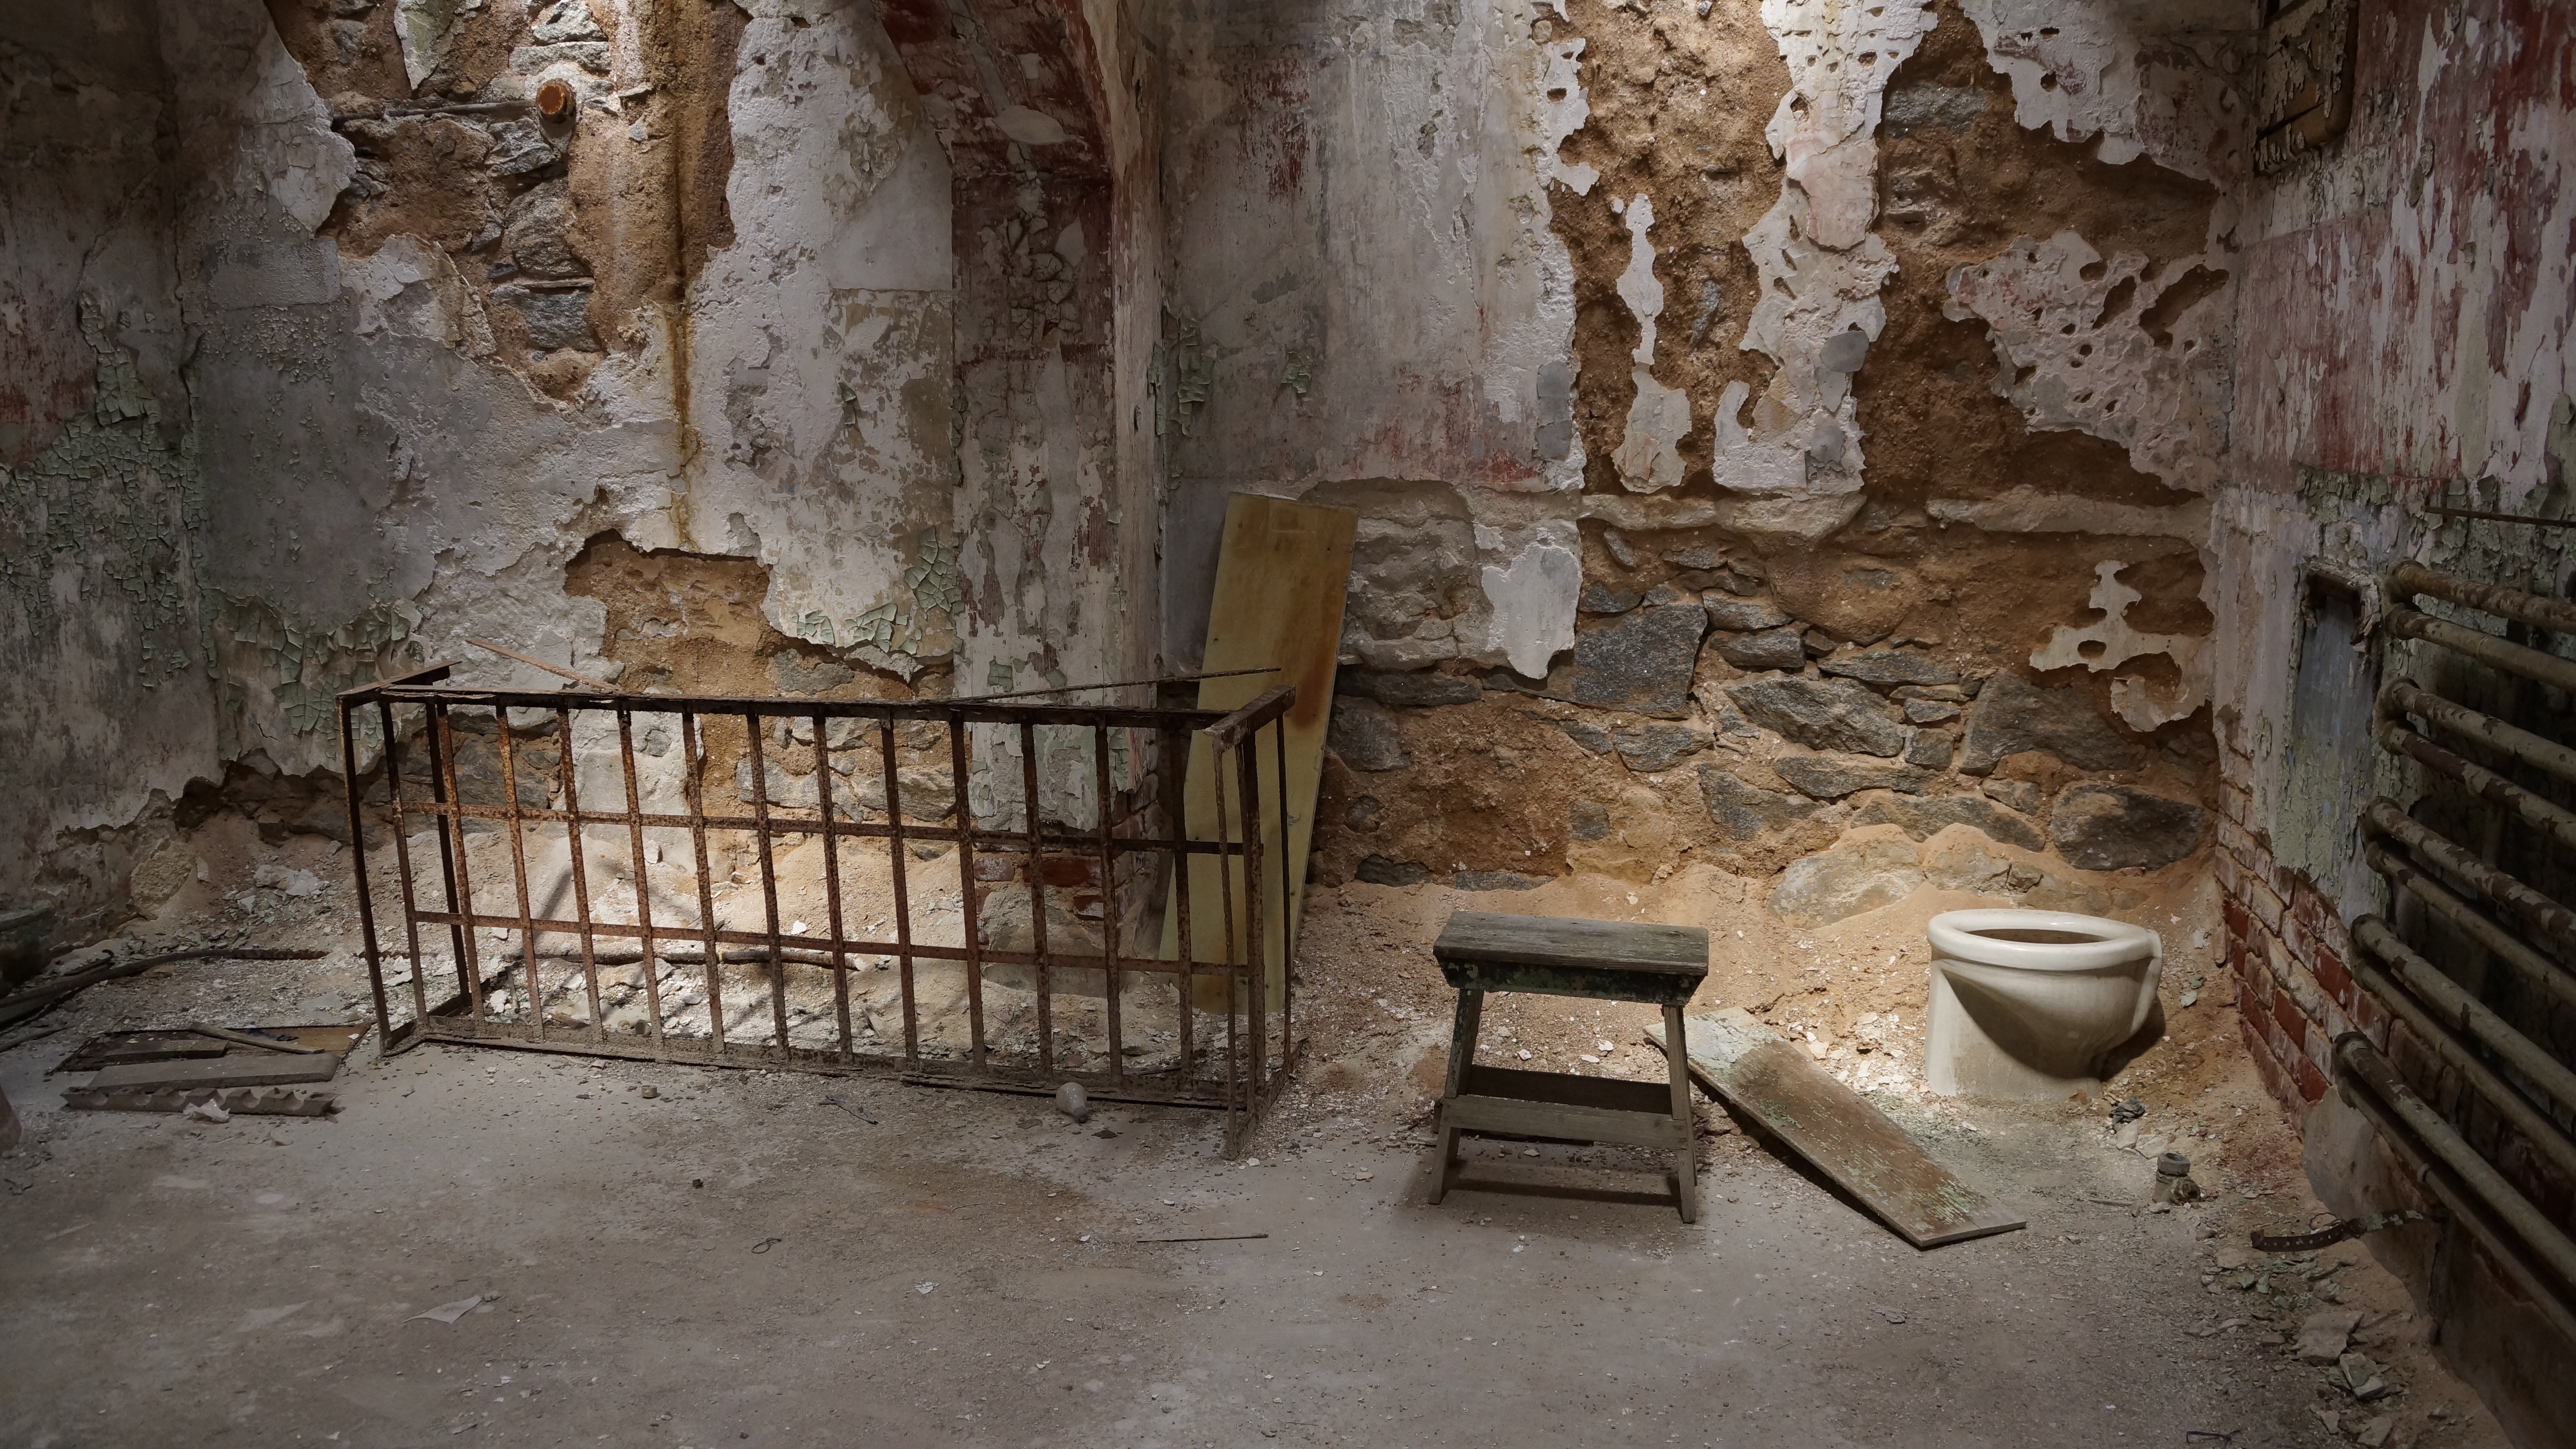
old, wall, formation, toilet, historic, ruin, temple, bed, ruins, derelict, prison, history, jail, cell, penitentiary, ancient history